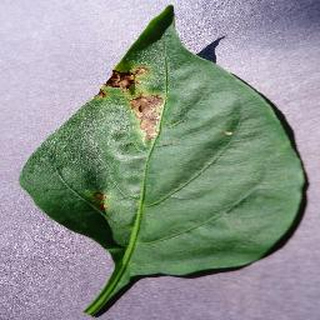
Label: bell_pepper_bacterial_spot